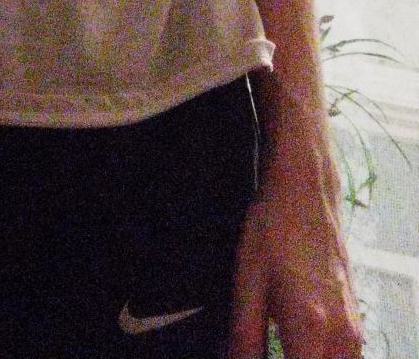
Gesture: no_gesture